Porky in Wackyland

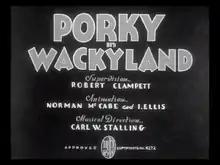
"Porky in Wackyland" was inducted into the National Film Registry of the Library of Congress in 2000, deemed "culturally, historically, or aesthetically significant".

A newspaper shows Porky Pig traveling to Africa to hunt for the last do-do bird. Upon landing his airplane in Darkest Africa, Porky sees a sign telling him that he is in Wackyland, where anything can happen. He tiptoes along the ground in his airplane and is greeted by a roaring beast, who suddenly becomes effeminate and dances away into the forest.